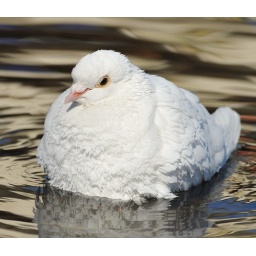
I was busy photographing ducks when this beautiful dove landed in the lake